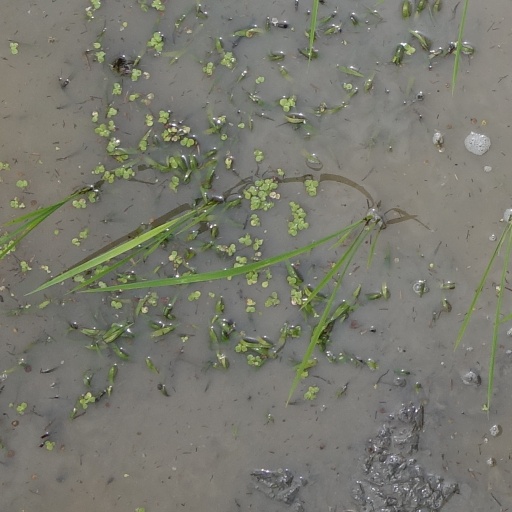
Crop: rice